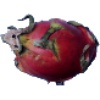
Label: Pitahaya Red 1